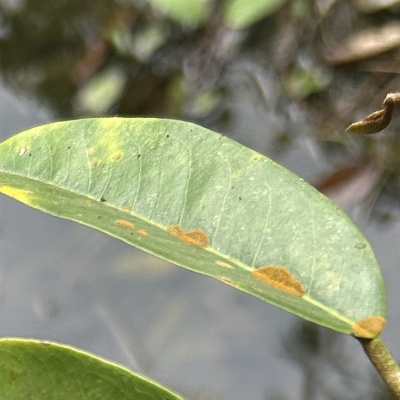
Label: Leaf_Algal